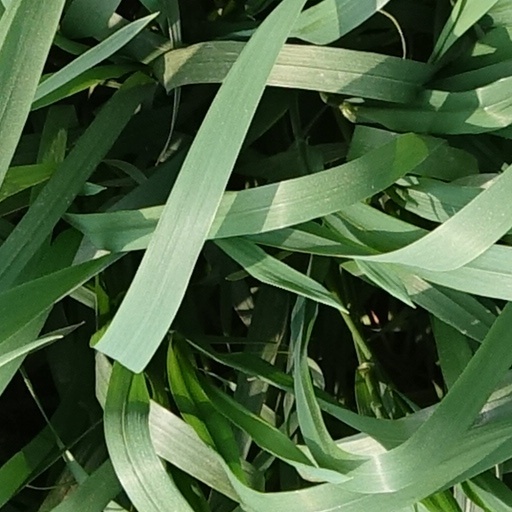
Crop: wheat